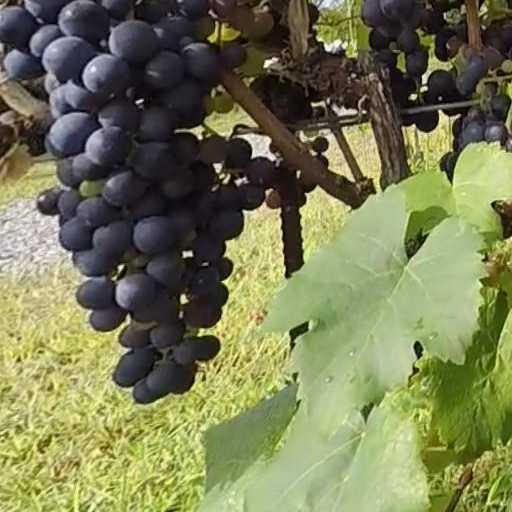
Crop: grape